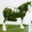
Label: horse